Sackville, New South Wales

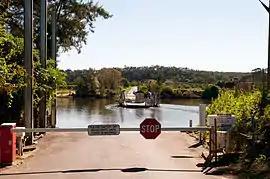
Ferry crossing in 2012. Looking toward North Sackville.

Sackville ("Doorumboloo"a) is a suburb of Sydney, in the state of New South Wales, Australia. It is located in the City of Hawkesbury and at the had a population of 230, 22 of whom identified as Aboriginal and Torres Strait Islander (9.6%).